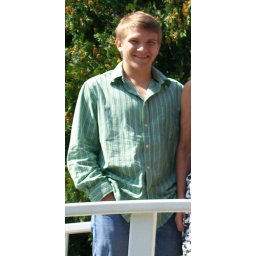
Me in a green shirt